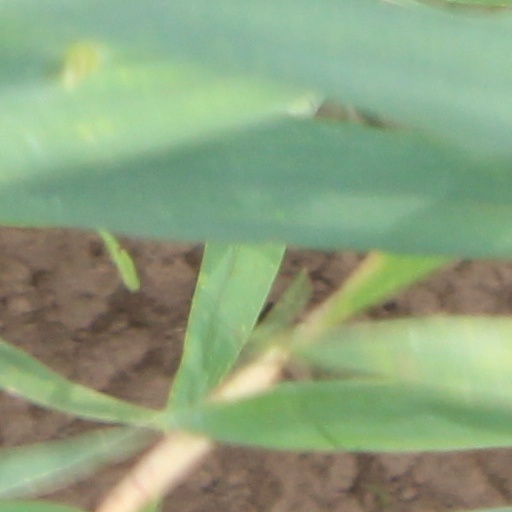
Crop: wheat